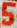
Number: 5